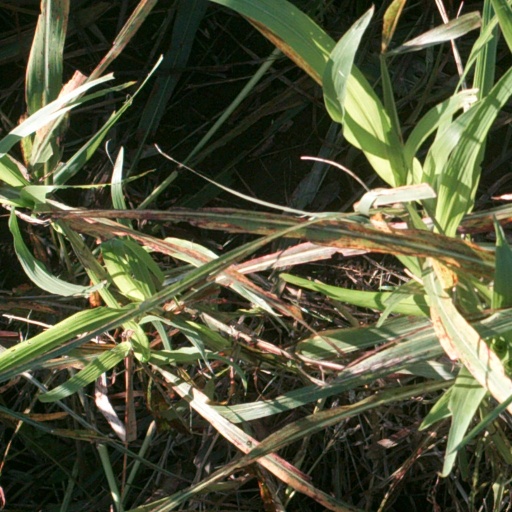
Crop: sorghum